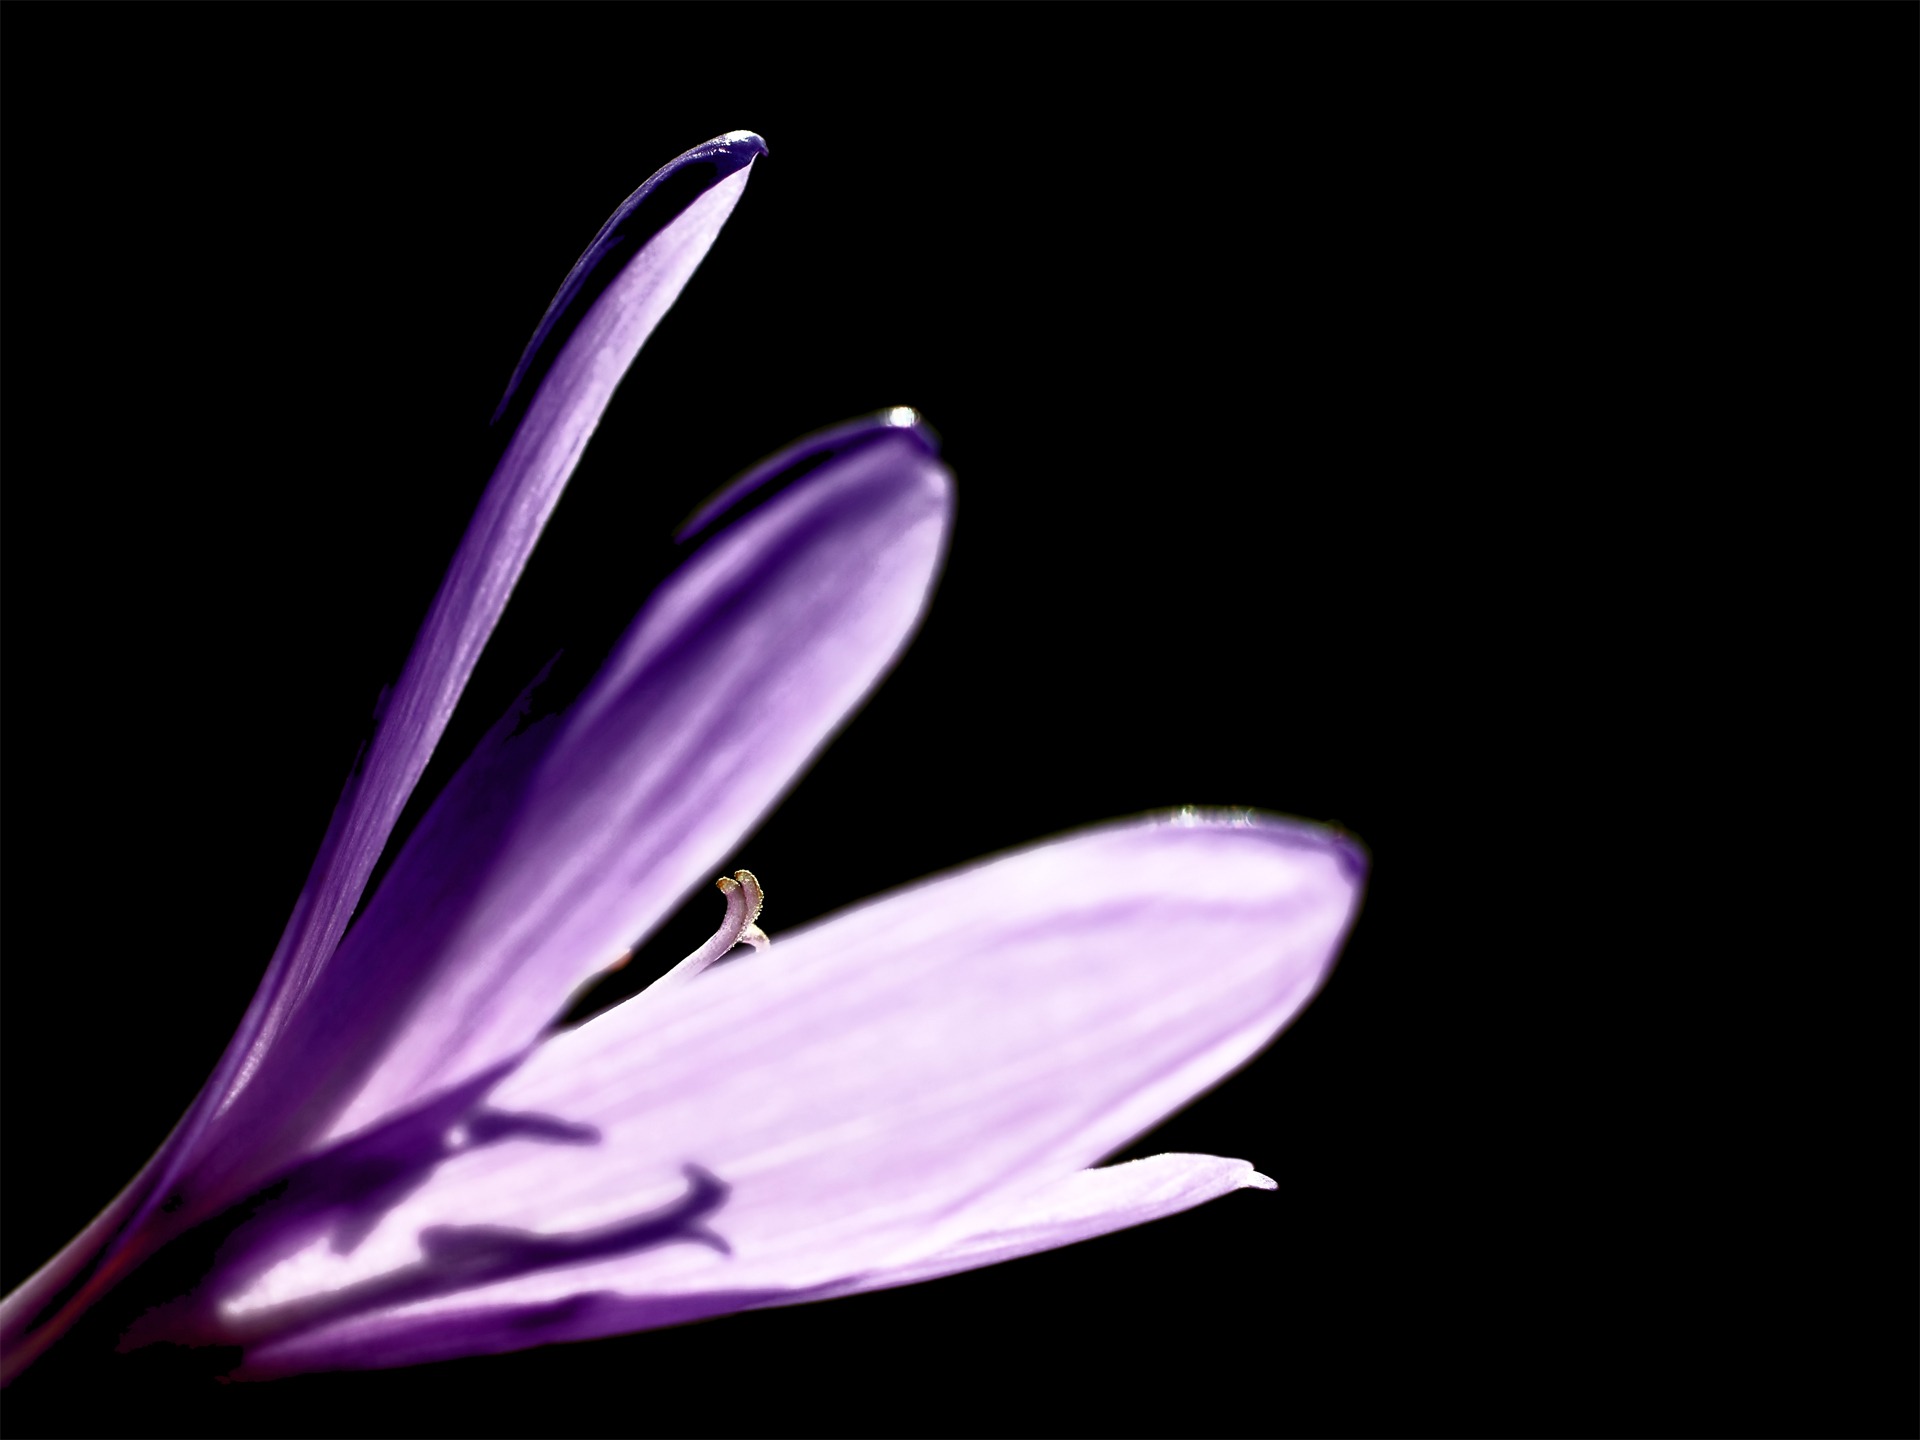
blossom, blur, plant, leaf, flower, purple, petal, bloom, macro, flora, violet, pistil, crocus, macro photography, blossomed, flowering plant